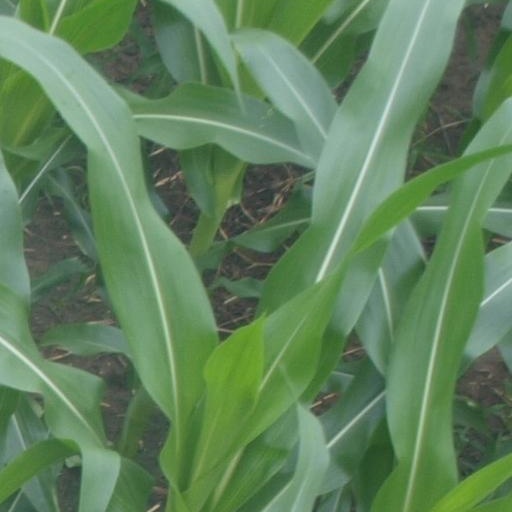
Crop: maize; corn